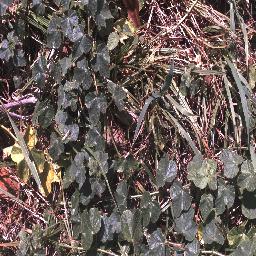
Label: negative